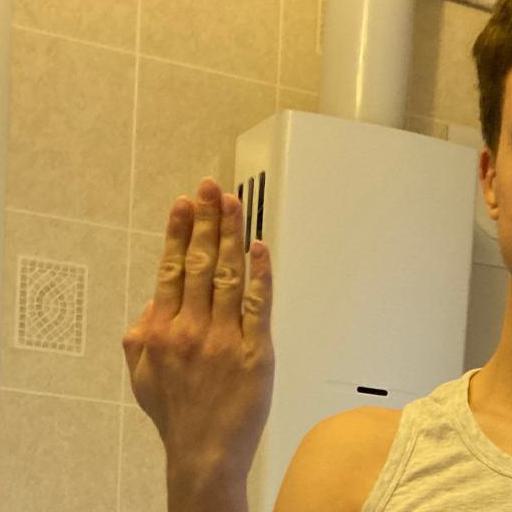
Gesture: stop_inverted